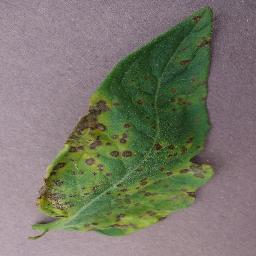
Label: Tomato___Septoria_leaf_spot